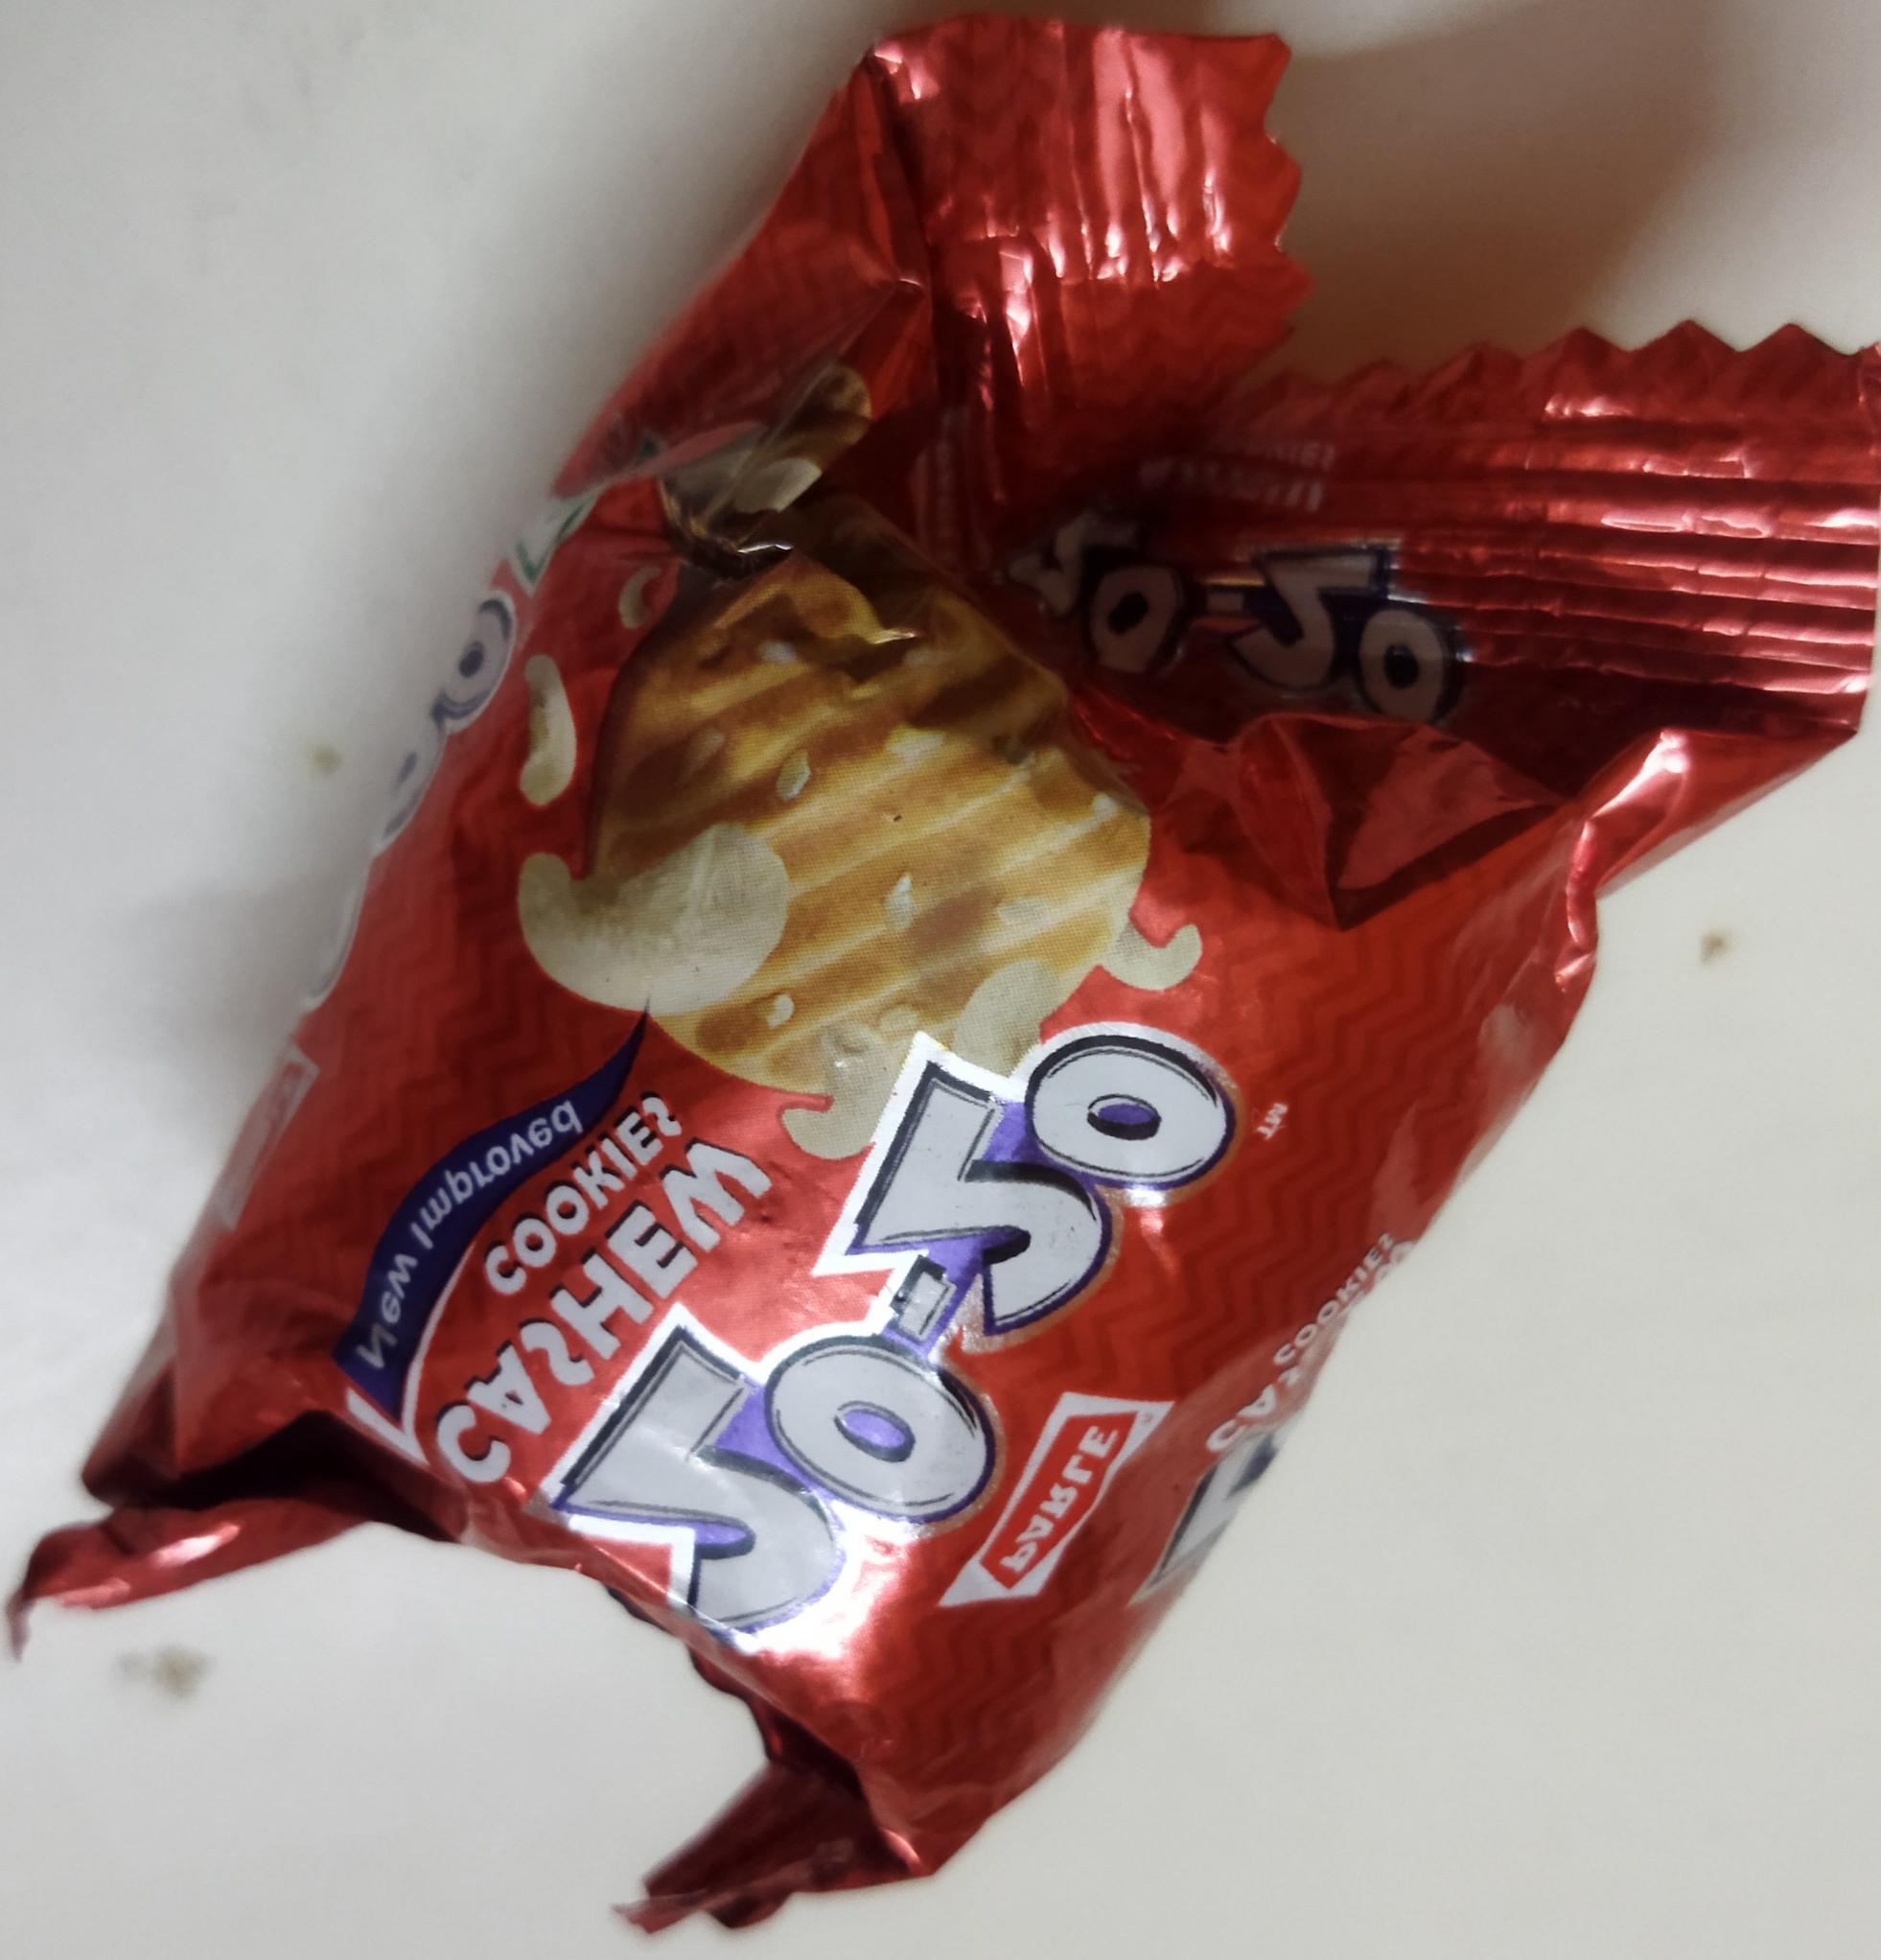
Label: plastics